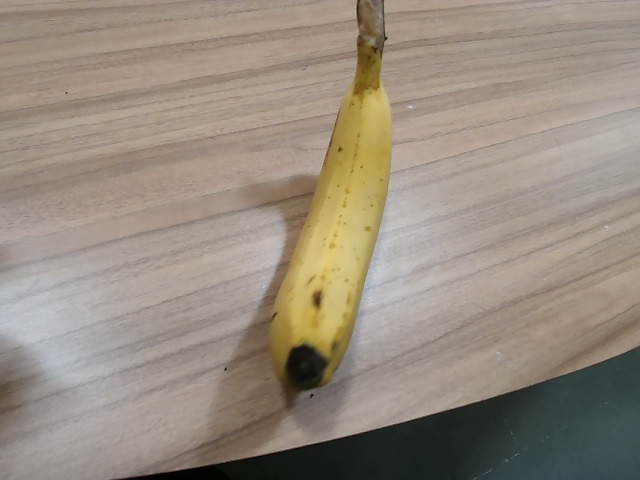
Label: Ripe_Banana